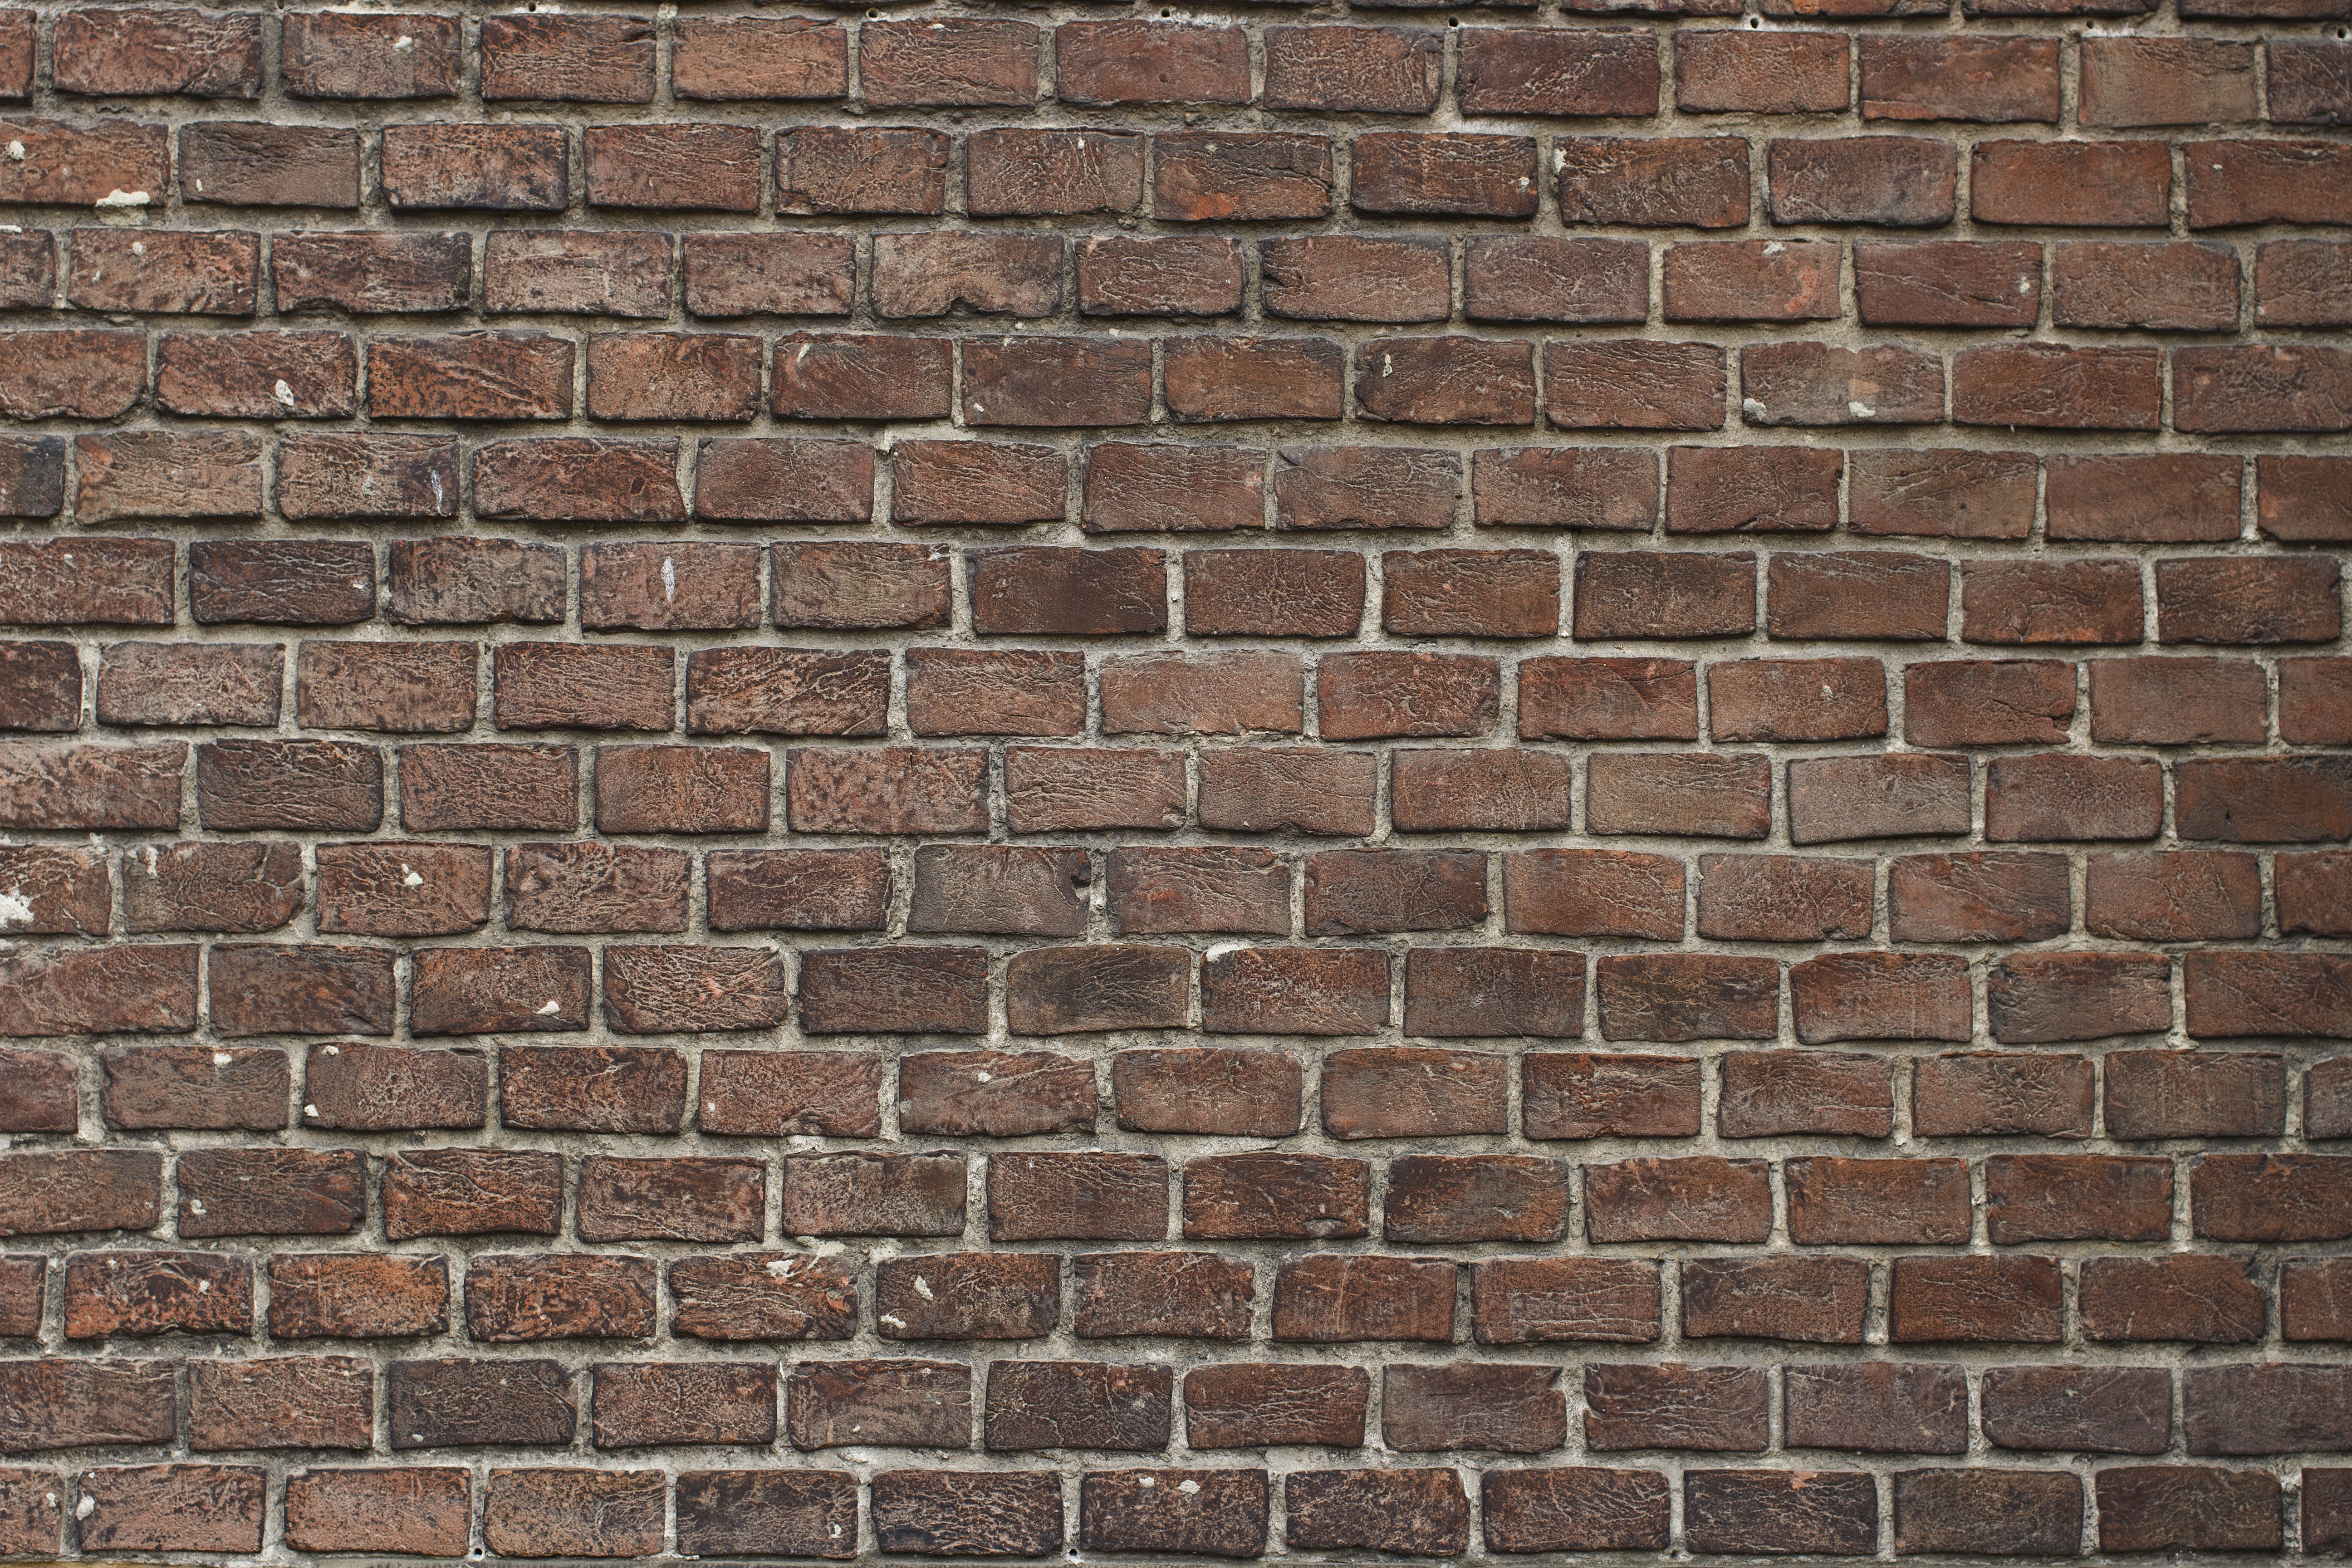
architecture, house, texture, floor, building, city, wall, construction, line, red, desktop, tile, stone wall, brick, material, stove, block, fortress, background, design, decorative, cement, scene, barrier, brickwork, obstacle, element, plaster, solid, deadlock, flooring, road surface